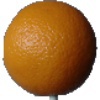
Label: Orange 1